History of Porto Alegre

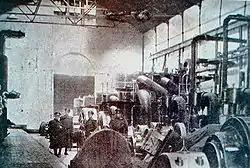
Factory guarded by the Intendencia militia during the strikes of 1917.

Although the politicians were already aware of the tension that was building up between workers and businessmen, the official publicity, trying to co-opt the malcontents to its own cause, offered its ufanistic version of the events; on one hand it praised them saying that the labor force was "the active and permanent force in the bosom of the vast workshops that produce industrial progress. ... and lived in happy harmony with a regime that assures them equality, as perfect as that practiced in the most advanced societies," but he also made a point of emphasizing the peaceful character of our people and claimed that in Porto Alegre "there is no lack of work for those who have a determined will to work".